Voyennes

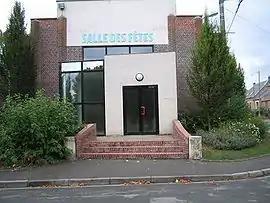
Town recreation hall

Voyennes is a commune in the Somme department in Hauts-de-France in northern France.